Cherry pit spitting

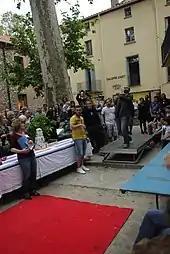
Cherry pit spitting in Céret

The Céret Cherry Festival occurs annually in France at the end of May, including a cherry stone spitting competition as well as music, dancing and food.